Highfield, Hertfordshire

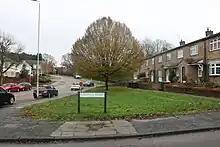
Street sign for Uranus Road in a part of Highfield known as "The Planets"

Like other neighbourhoods in the new town, it is centered on a local shopping centre called 'The Heights', which opened in 1962. There is a new town designed pub called The Royal Stag opened in 1964 (shut in 2015 to make way for a new Tesco) close by a second shopping parade called 'Bellgate'. This is named after a former pub which predated the new town, called the 'Bellgate Inn' further down the Redbourne Road (now Allandale; corner of St Mary's Road, formerly Bell Road; WillCW); the pub is now called 'The Old Bell Gate' just as 'The Bell' in the High Street is now 'The Old Bell'.